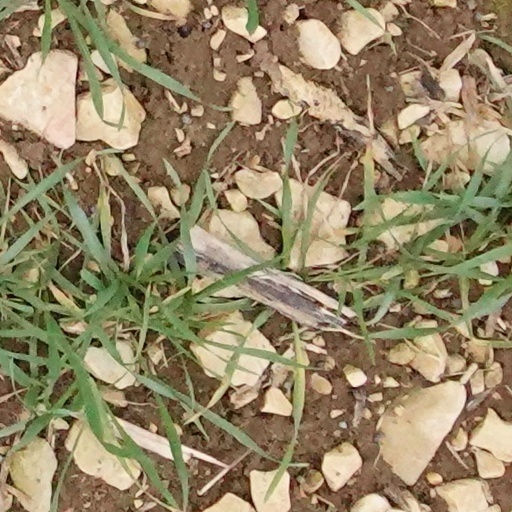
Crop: wheat